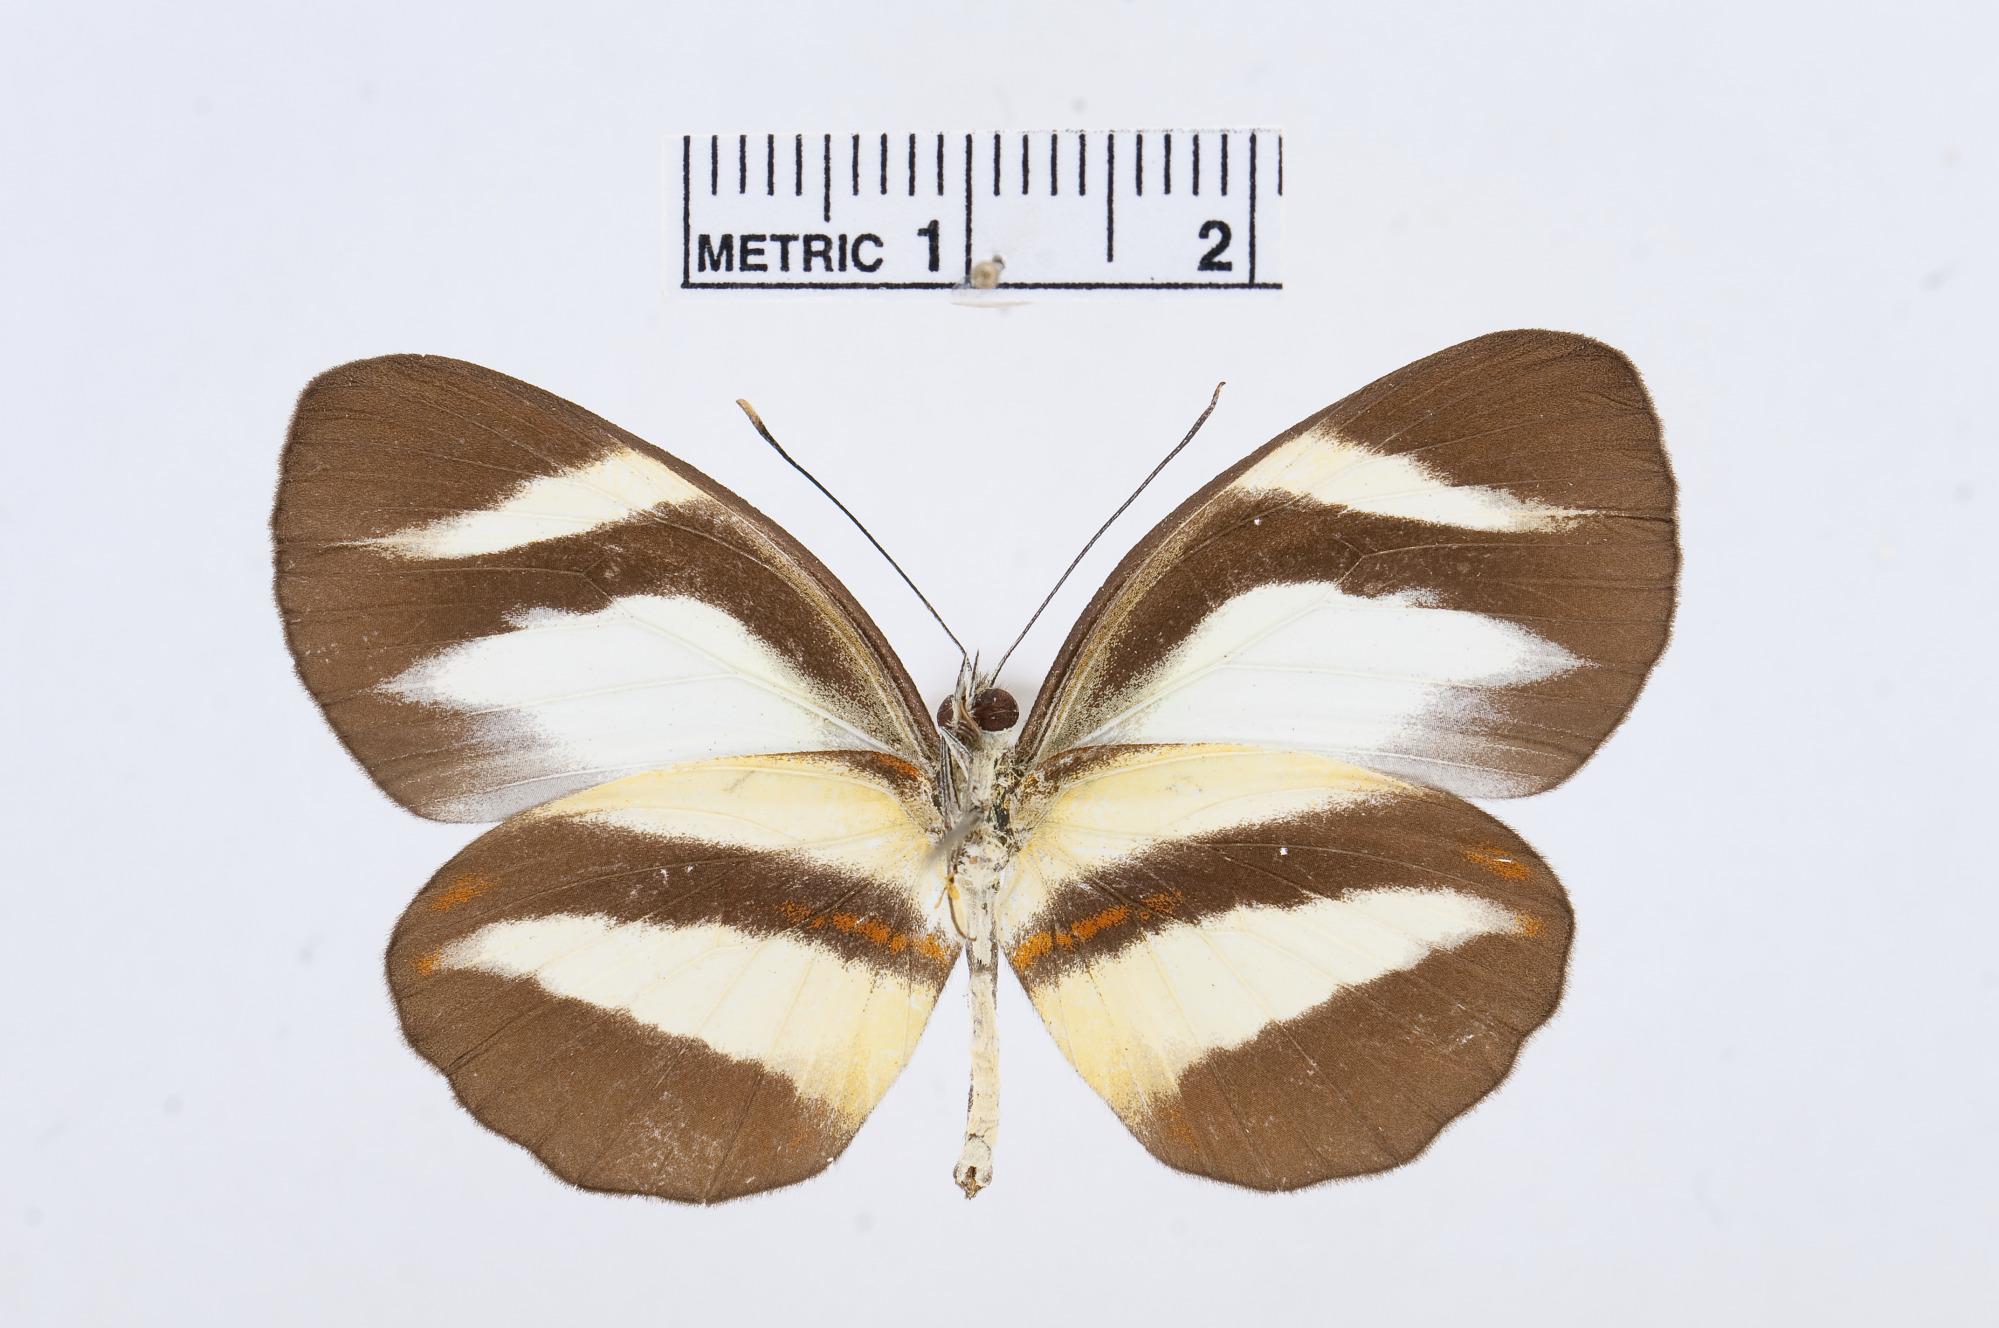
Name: Itaballia marana
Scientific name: Itaballia marana
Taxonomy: Animalia, Arthropoda, Hexapoda, Insecta, Lepidoptera, Pieridae, Pierinae